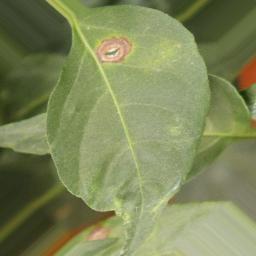
Label: cercospora